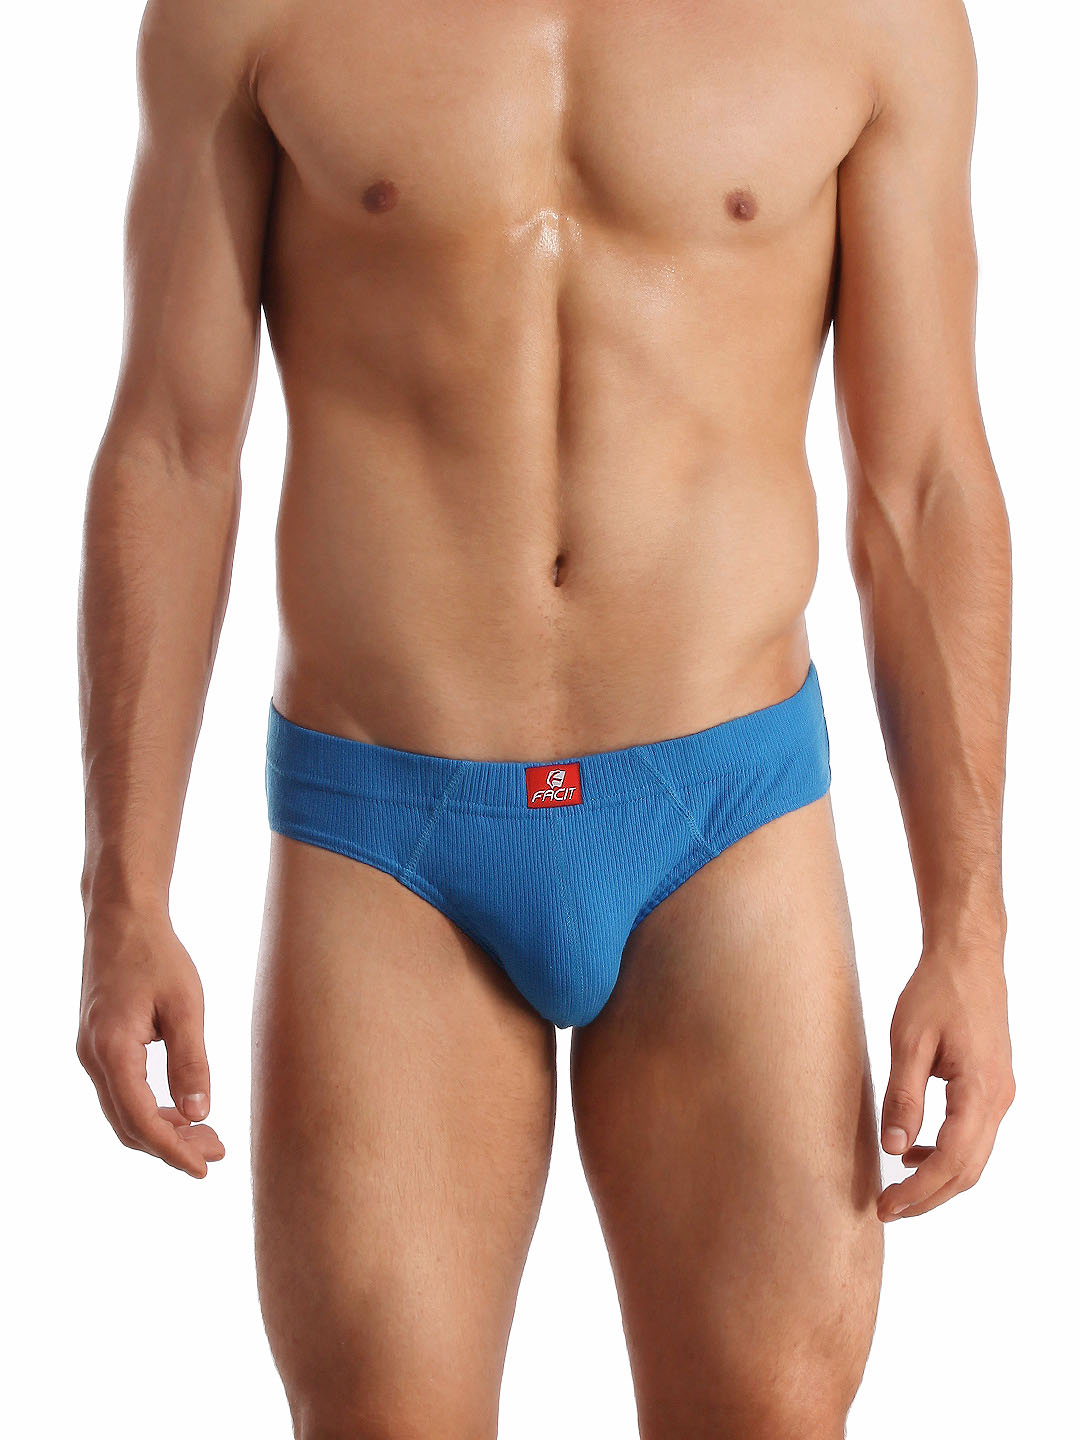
Facit Men Trophy BKN Blue Briefs
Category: Apparel / Innerwear / Briefs
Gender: Men
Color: Blue
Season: Summer 2016
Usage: Casual